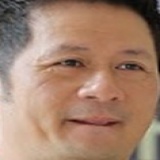
ca sĩ Bằng Kiều